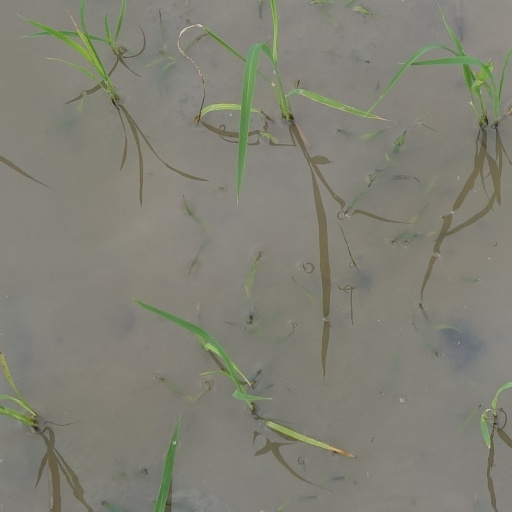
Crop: rice